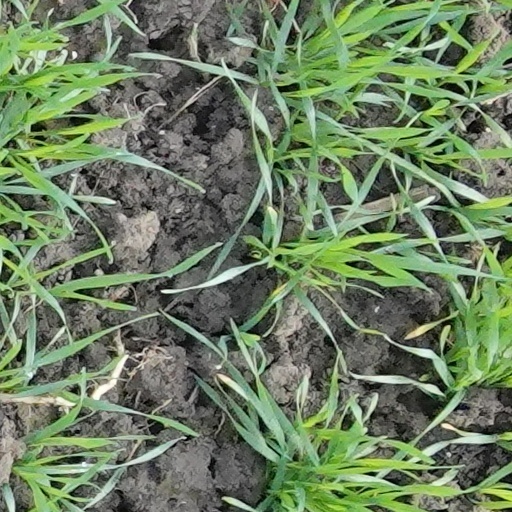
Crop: wheat